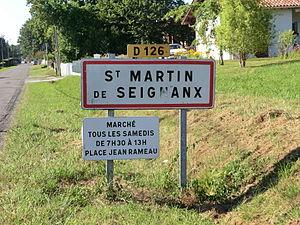
Saint-Martin-de-Seignanx est une commune française, située dans le département des Landes en région Nouvelle-Aquitaine.